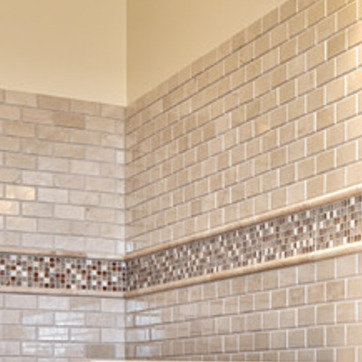
Material: tile